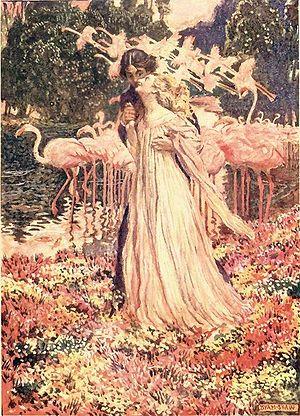
Éléonora est une nouvelle d'Edgar Allan Poe publiée pour la première fois en septembre 1841. Traduite en français par Charles Baudelaire, elle fait partie du recueil Histoires grotesques et sérieuses.